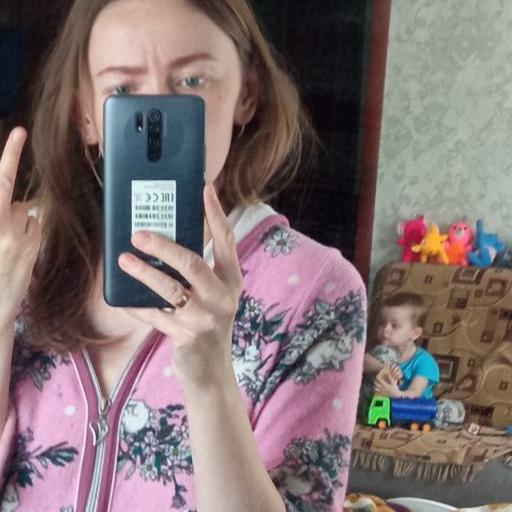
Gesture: no_gesture